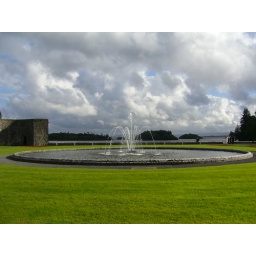
Fountain in front of the castle overlooking the lake and under an incredible sky.